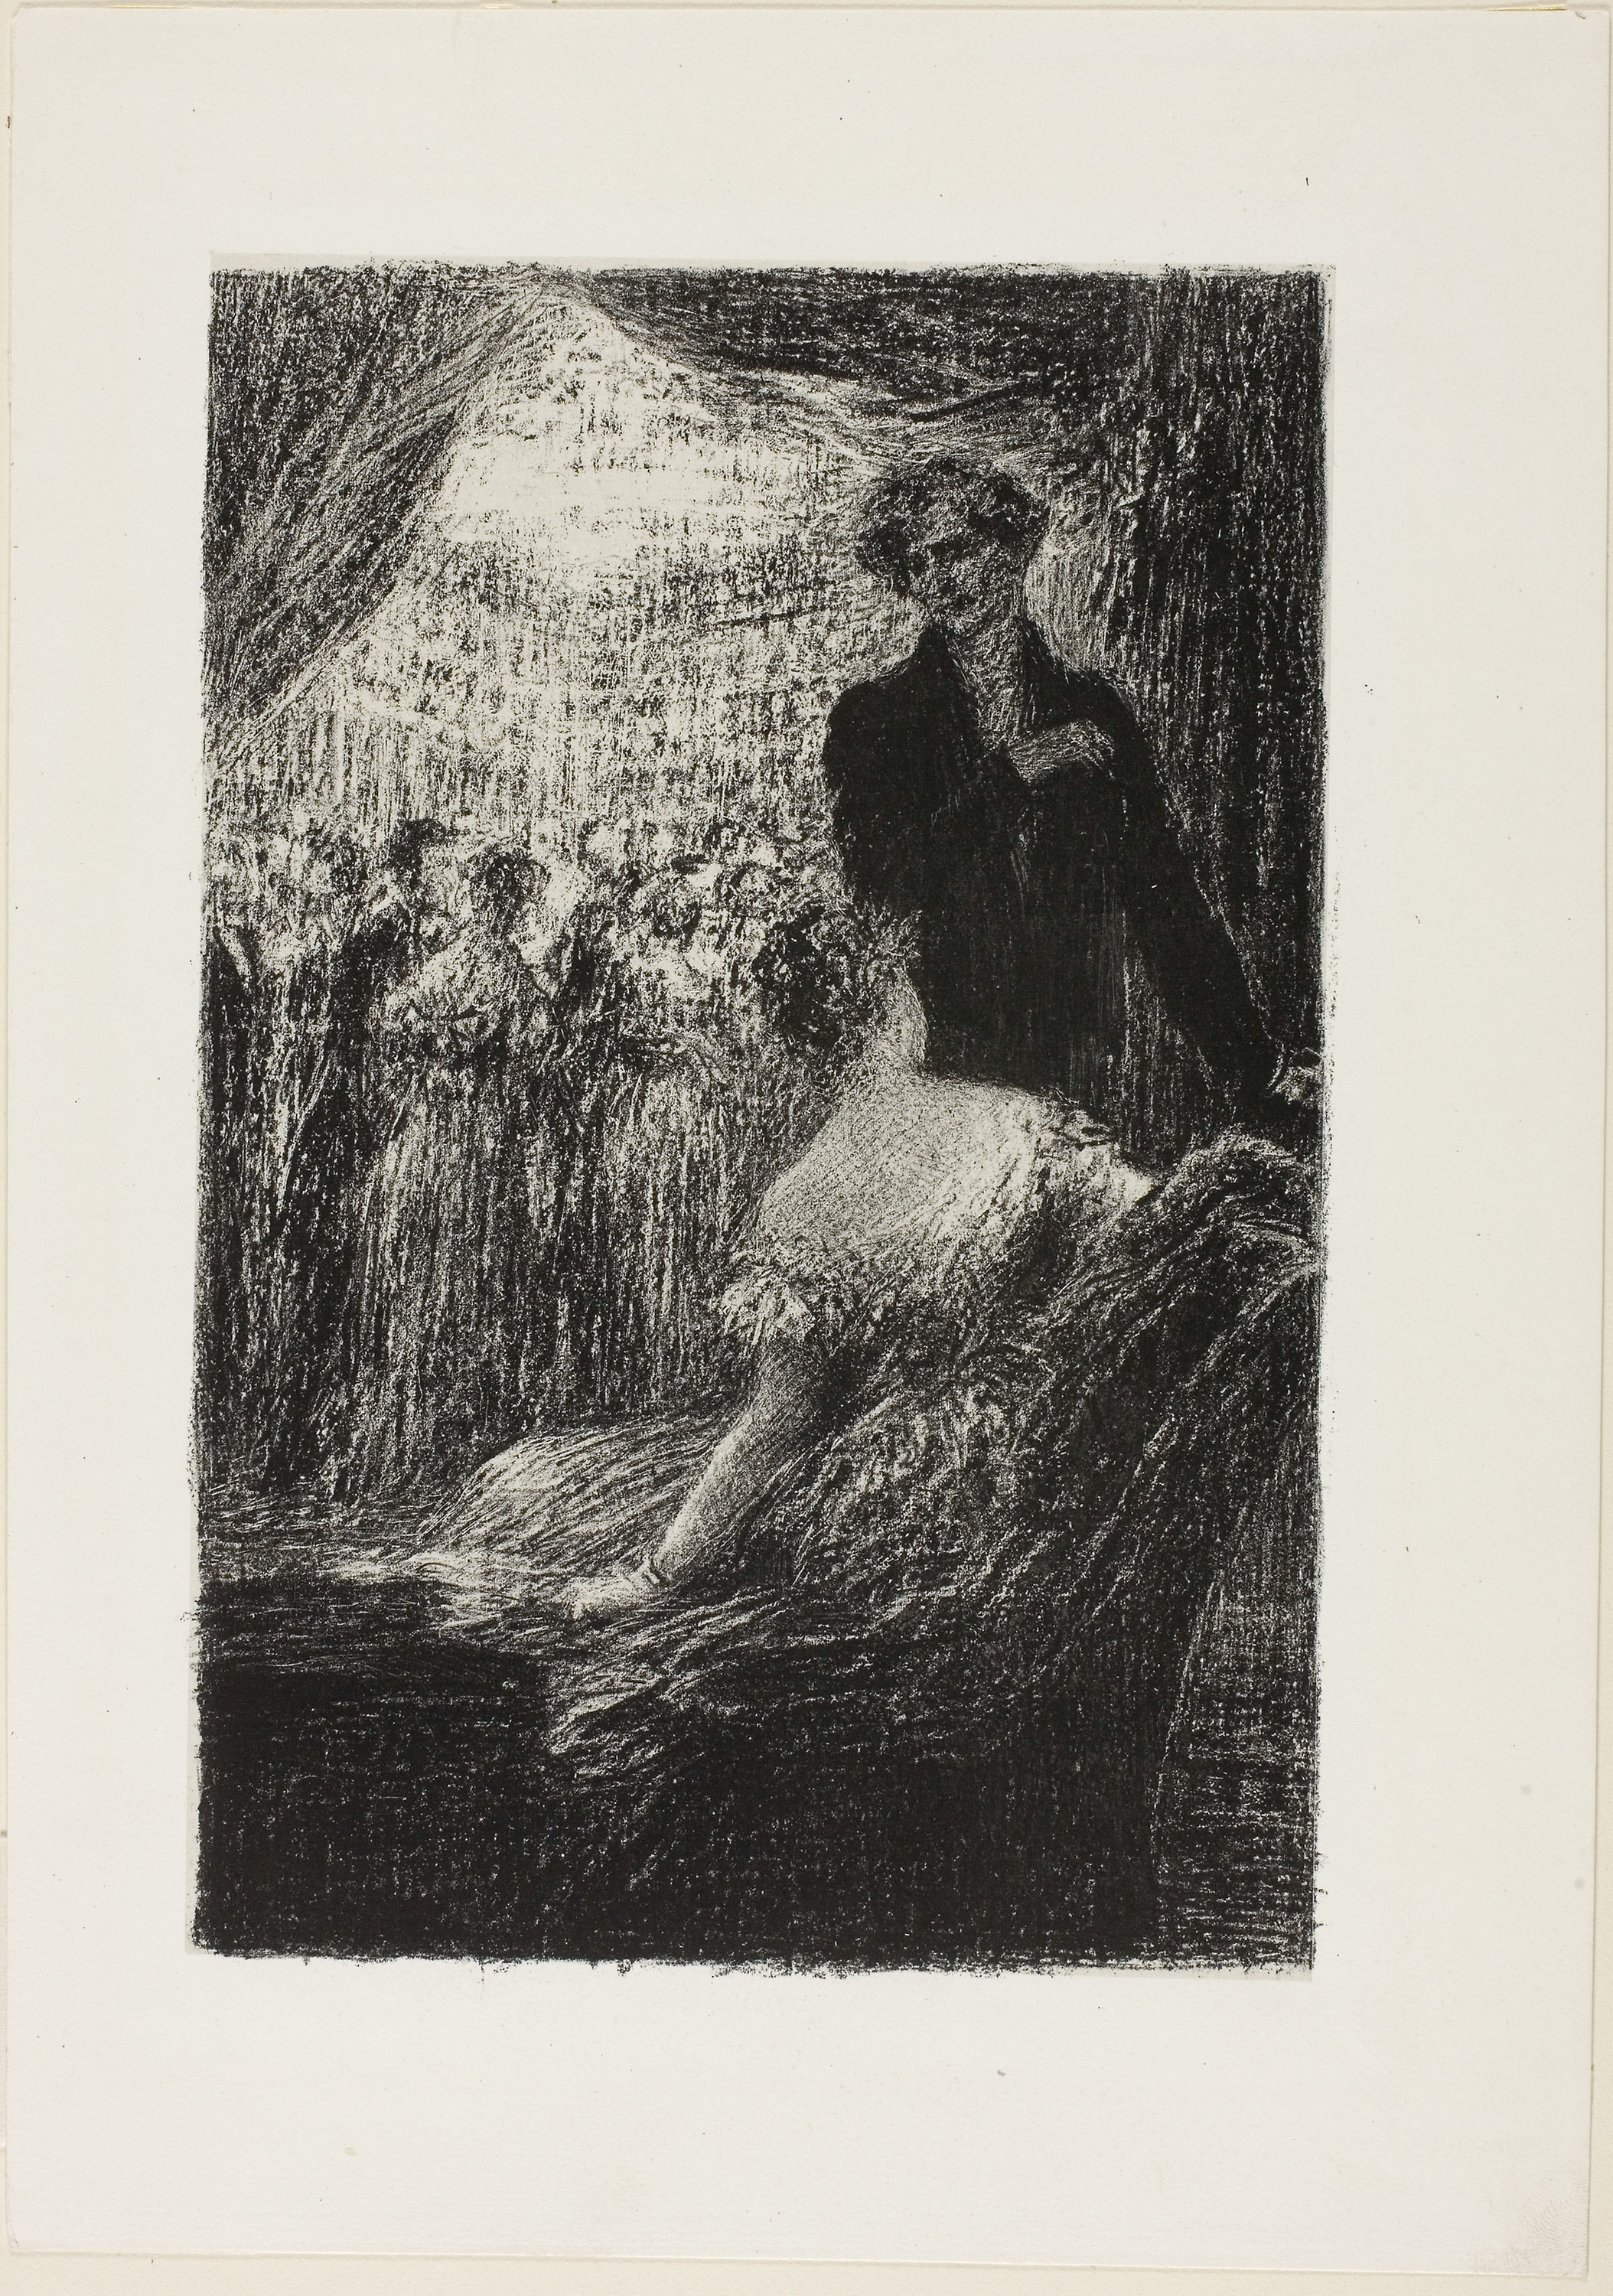
art, modern art, painting, portrait, artwork, visual arts, history, black and white, printmaking, picture frame, drawing, art gallery, stock photography, figure drawing